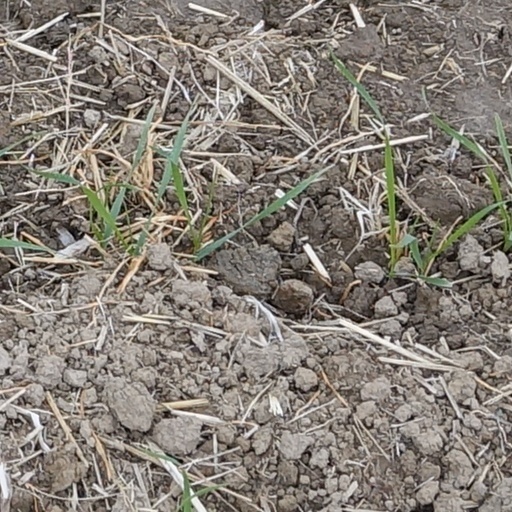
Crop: wheat